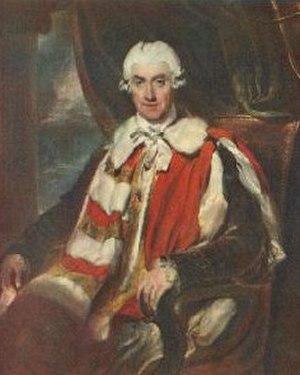
Thomas Thynne, homme politique britannique connu sous le nom de Lord Weymouth, vicomte Weymouth et 1ᵉʳ marquis de Bath.